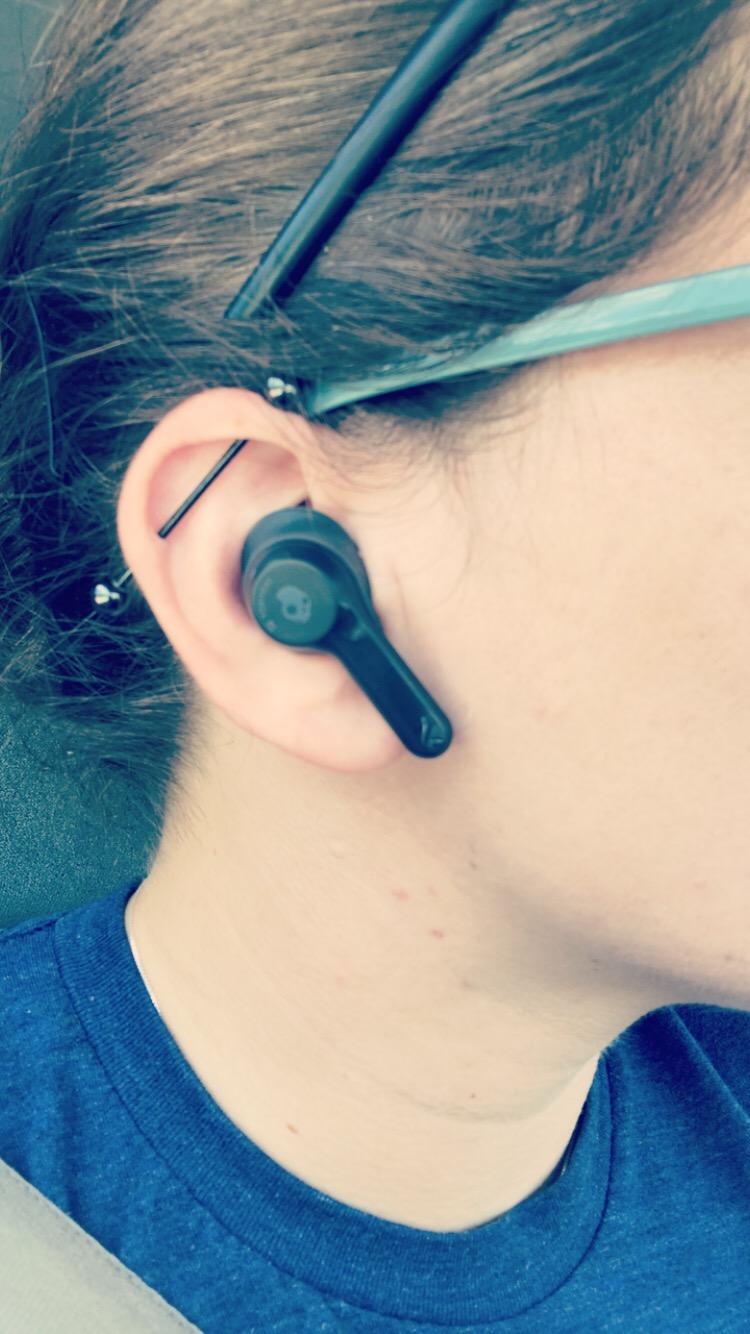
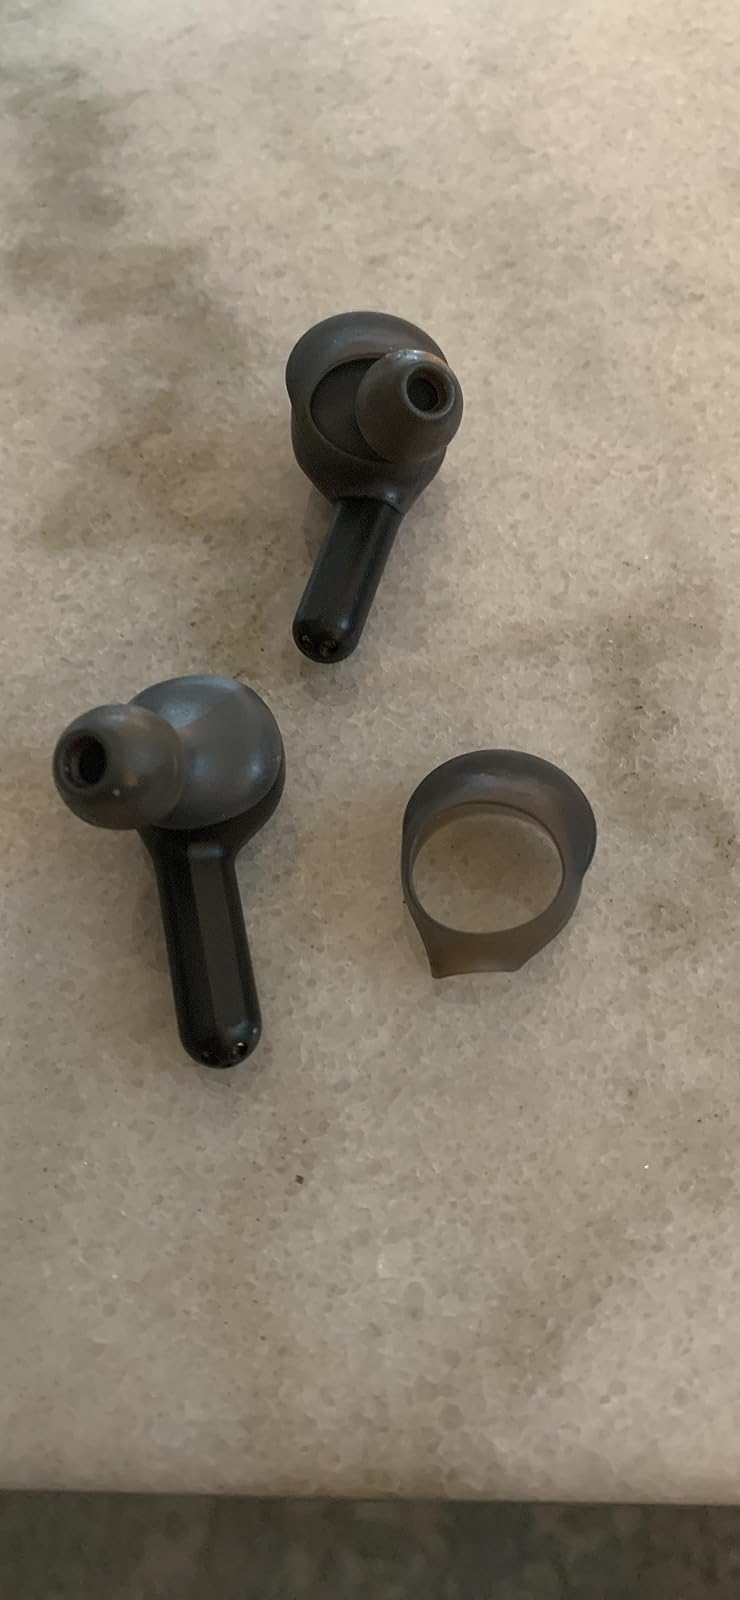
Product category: earbuds
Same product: yes